Stony Man Mountain

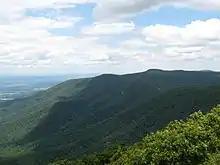
Stony Man Mountain viewed from Hawksbill in Shenandoah National Park, Virginia.

Stony Man Mountain, also known as Stony Man, is a mountain in Shenandoah National Park, Virginia and is the most northerly 4,000 foot peak in the Blue Ridge Mountains. Its maximum elevation is 4,011 feet or 1,223 meters above sea level with a clean prominence of 651 feet. The mountain is co-located in Madison and Page counties and is easily accessed from Skyline Drive by hiking trails. Along with Hawksbill Mountain (4,051 feet), it is only one of two peaks in the park higher than 4,000 feet. The shortest route to the summit is from the Skyland Resort and gains less than 400 vertical feet in about 1 kilometer. A longer, more challenging, route is from the Skyline Drive trail head at about milepost 39 of the Skyline Drive and gains almost 800 feet. The peak sits just southeast of the Appalachian Trail (AT) but the summit is accessible from the AT by previously mentioned spur trails. On the upper slopes of Stony Man one can see a few red spruce and balsam fir trees which typically grow in more northerly latitudes. The mountain is composed of ancient basalt which was metamorphosed into Greenstone through heat and pressure.